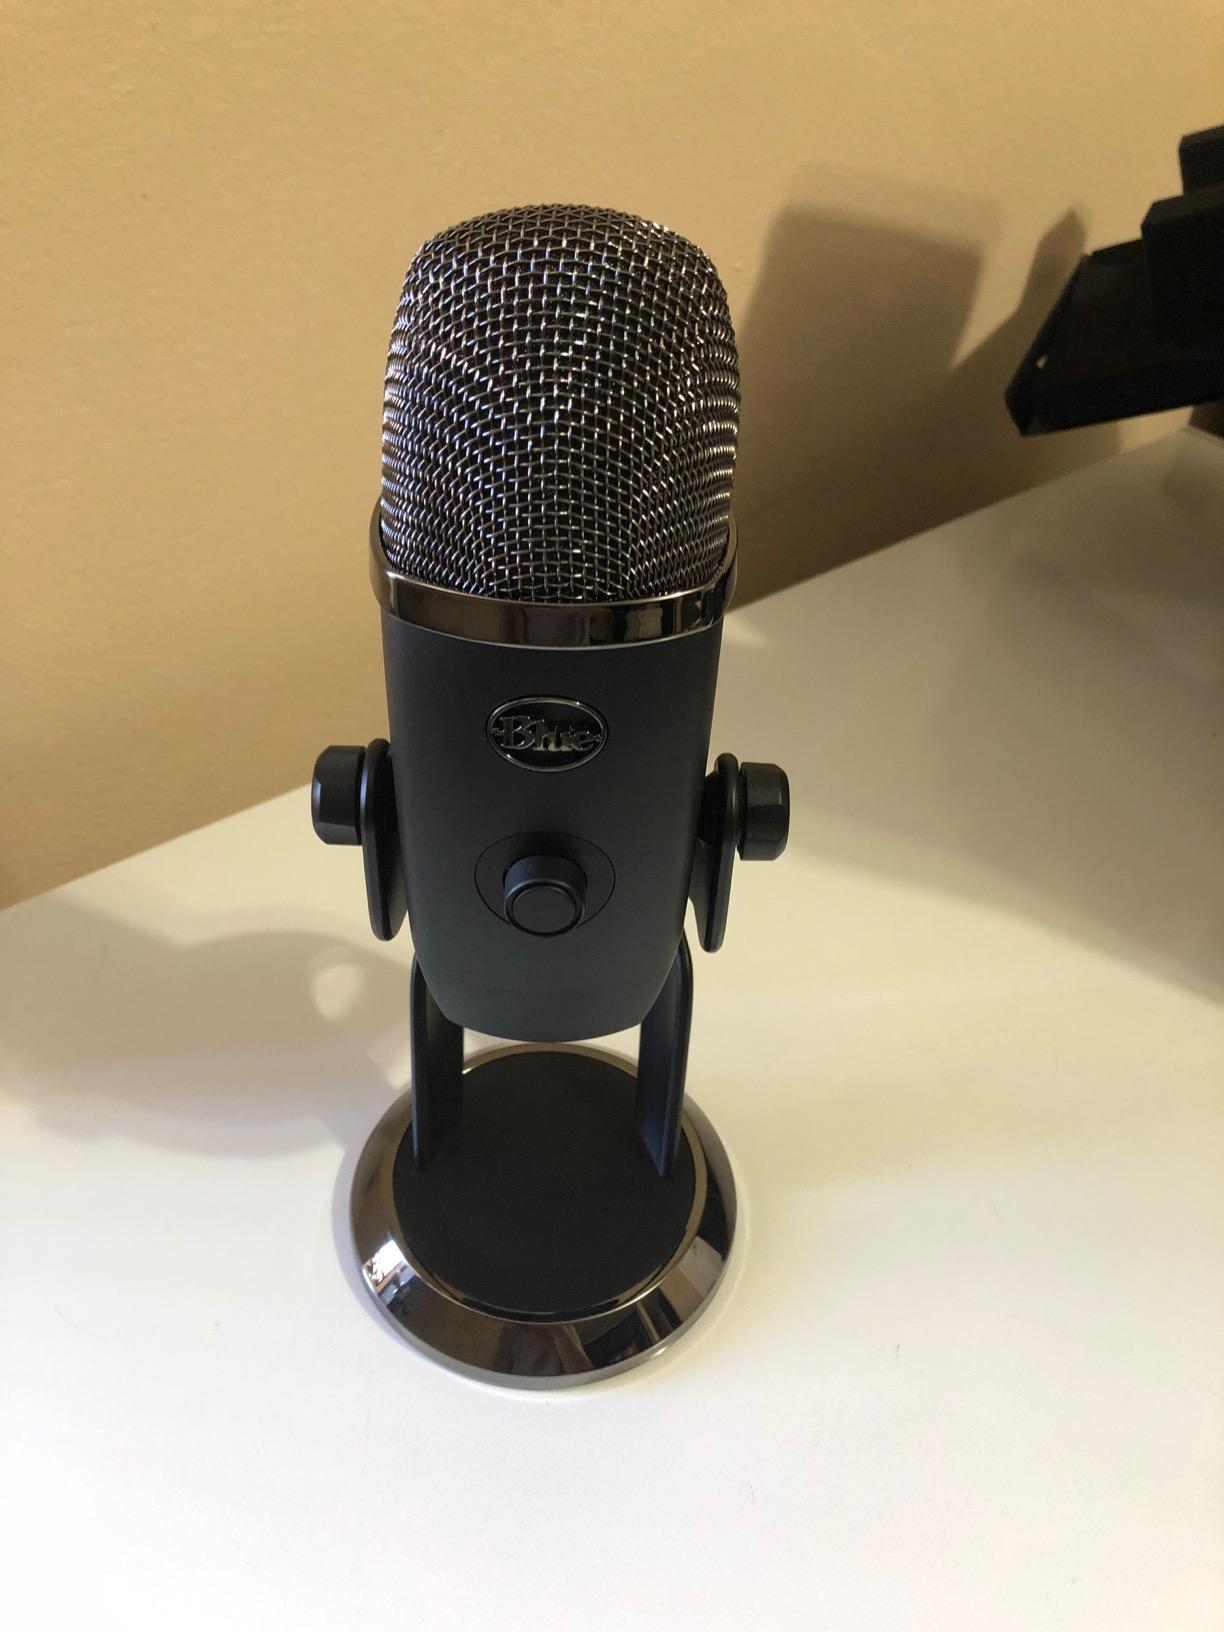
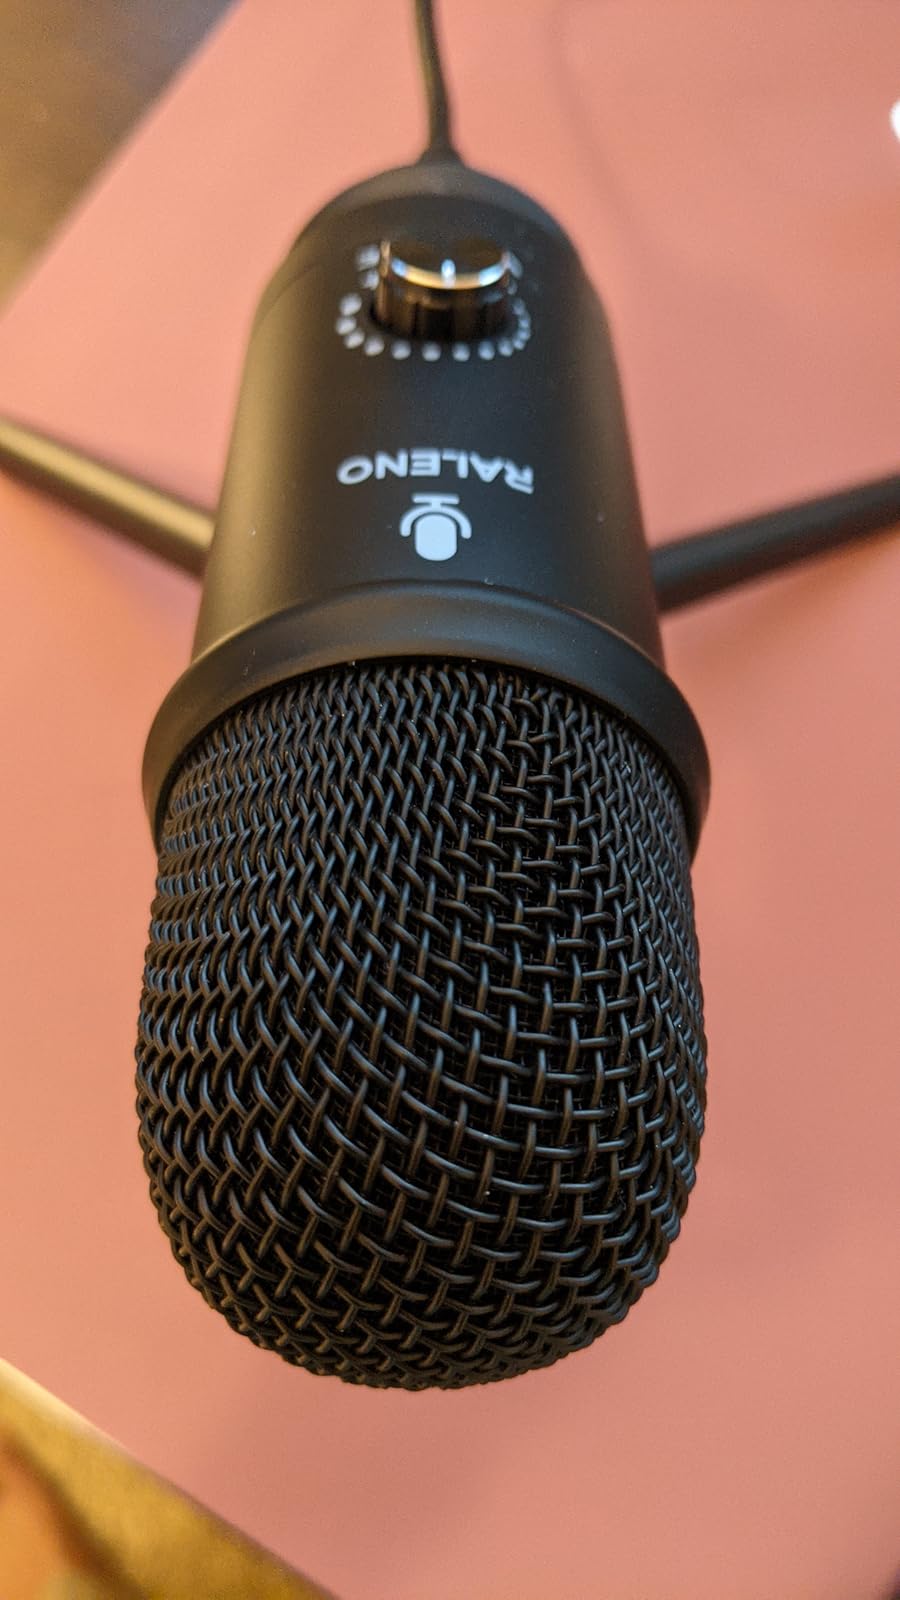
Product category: microphone
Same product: no